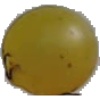
Label: Grape White 3